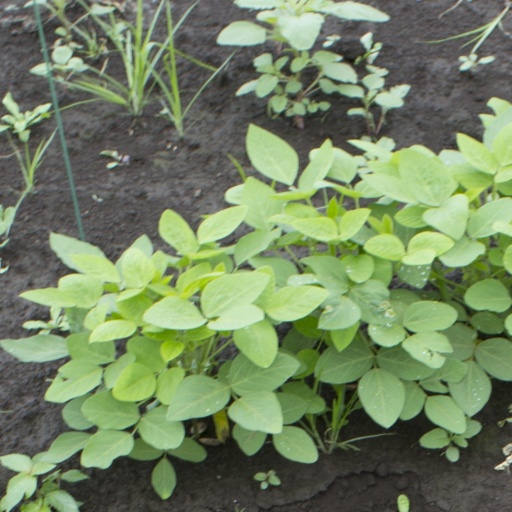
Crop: soybean